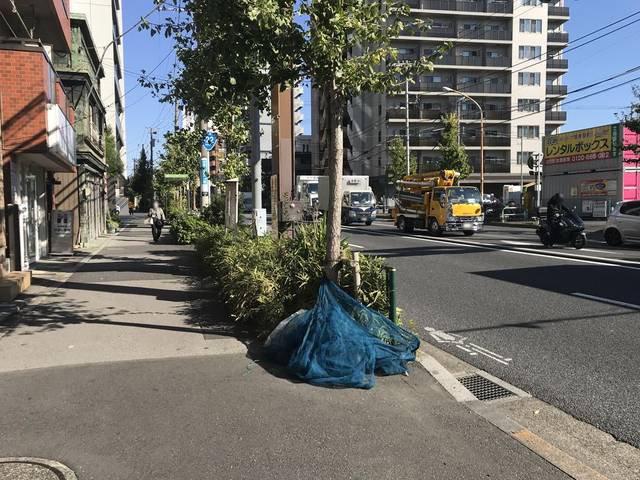
Region: Japan
Coordinates: 35.784, 139.721